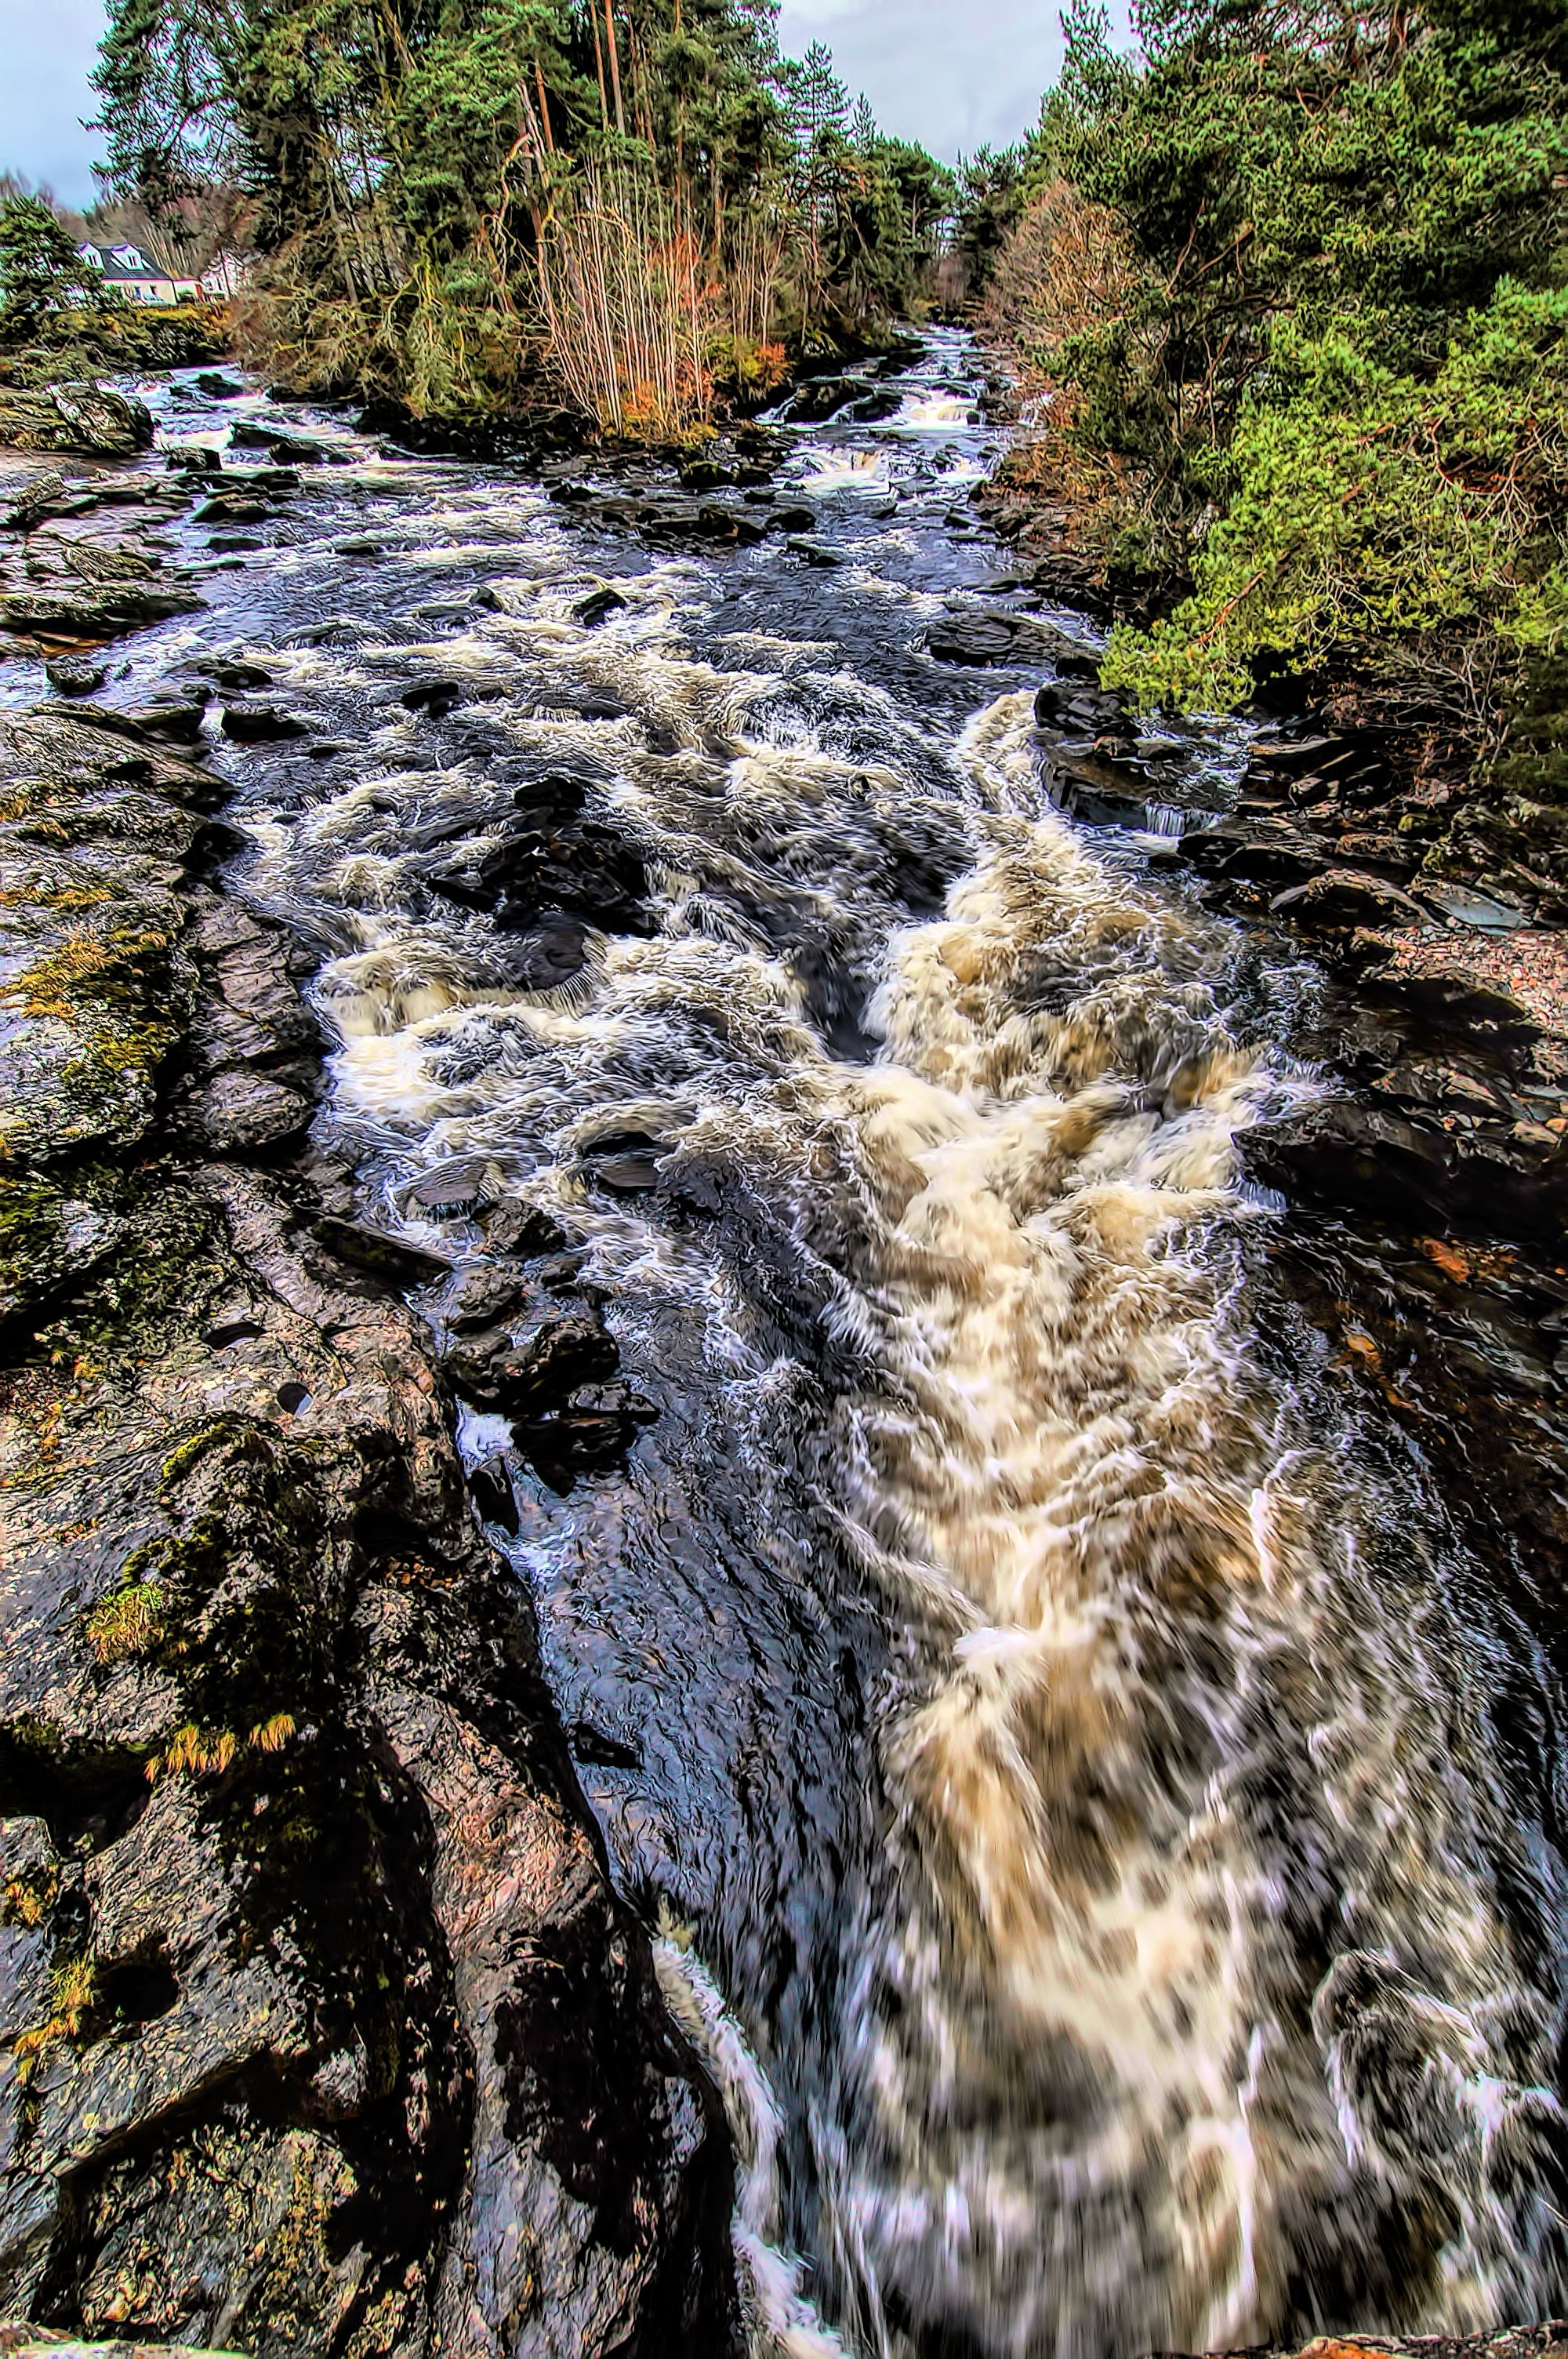
tree, water, nature, forest, rock, waterfall, wilderness, plant, river, stream, autumn, rapid, body of water, water feature